Rougarou (roller coaster)

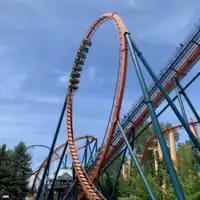

On September 8, 1995, Cedar Point announced plans to build a new roller coaster, which would open as the tallest, fastest, and longest stand-up roller coaster in the world. The ride was to be named Banshee after the mythical wailing ghost in Irish folklore. In the days following the announcement, there was some negative reaction from the public regarding the term Banshee, which in the dictionary is described as a female spirit that warns of an impending family death. On November 14, 1995, Cedar Fair Entertainment Company filed a trademark for the name "Mantis", which later became the ride's official name. As a result of the name change, its logo was also changed to resemble a mantis. The discarded logo would be repurposed by Dorney Park for use on Steel Force, while the Banshee name was eventually used for an inverted roller coaster that opened at Kings Island in 2014.